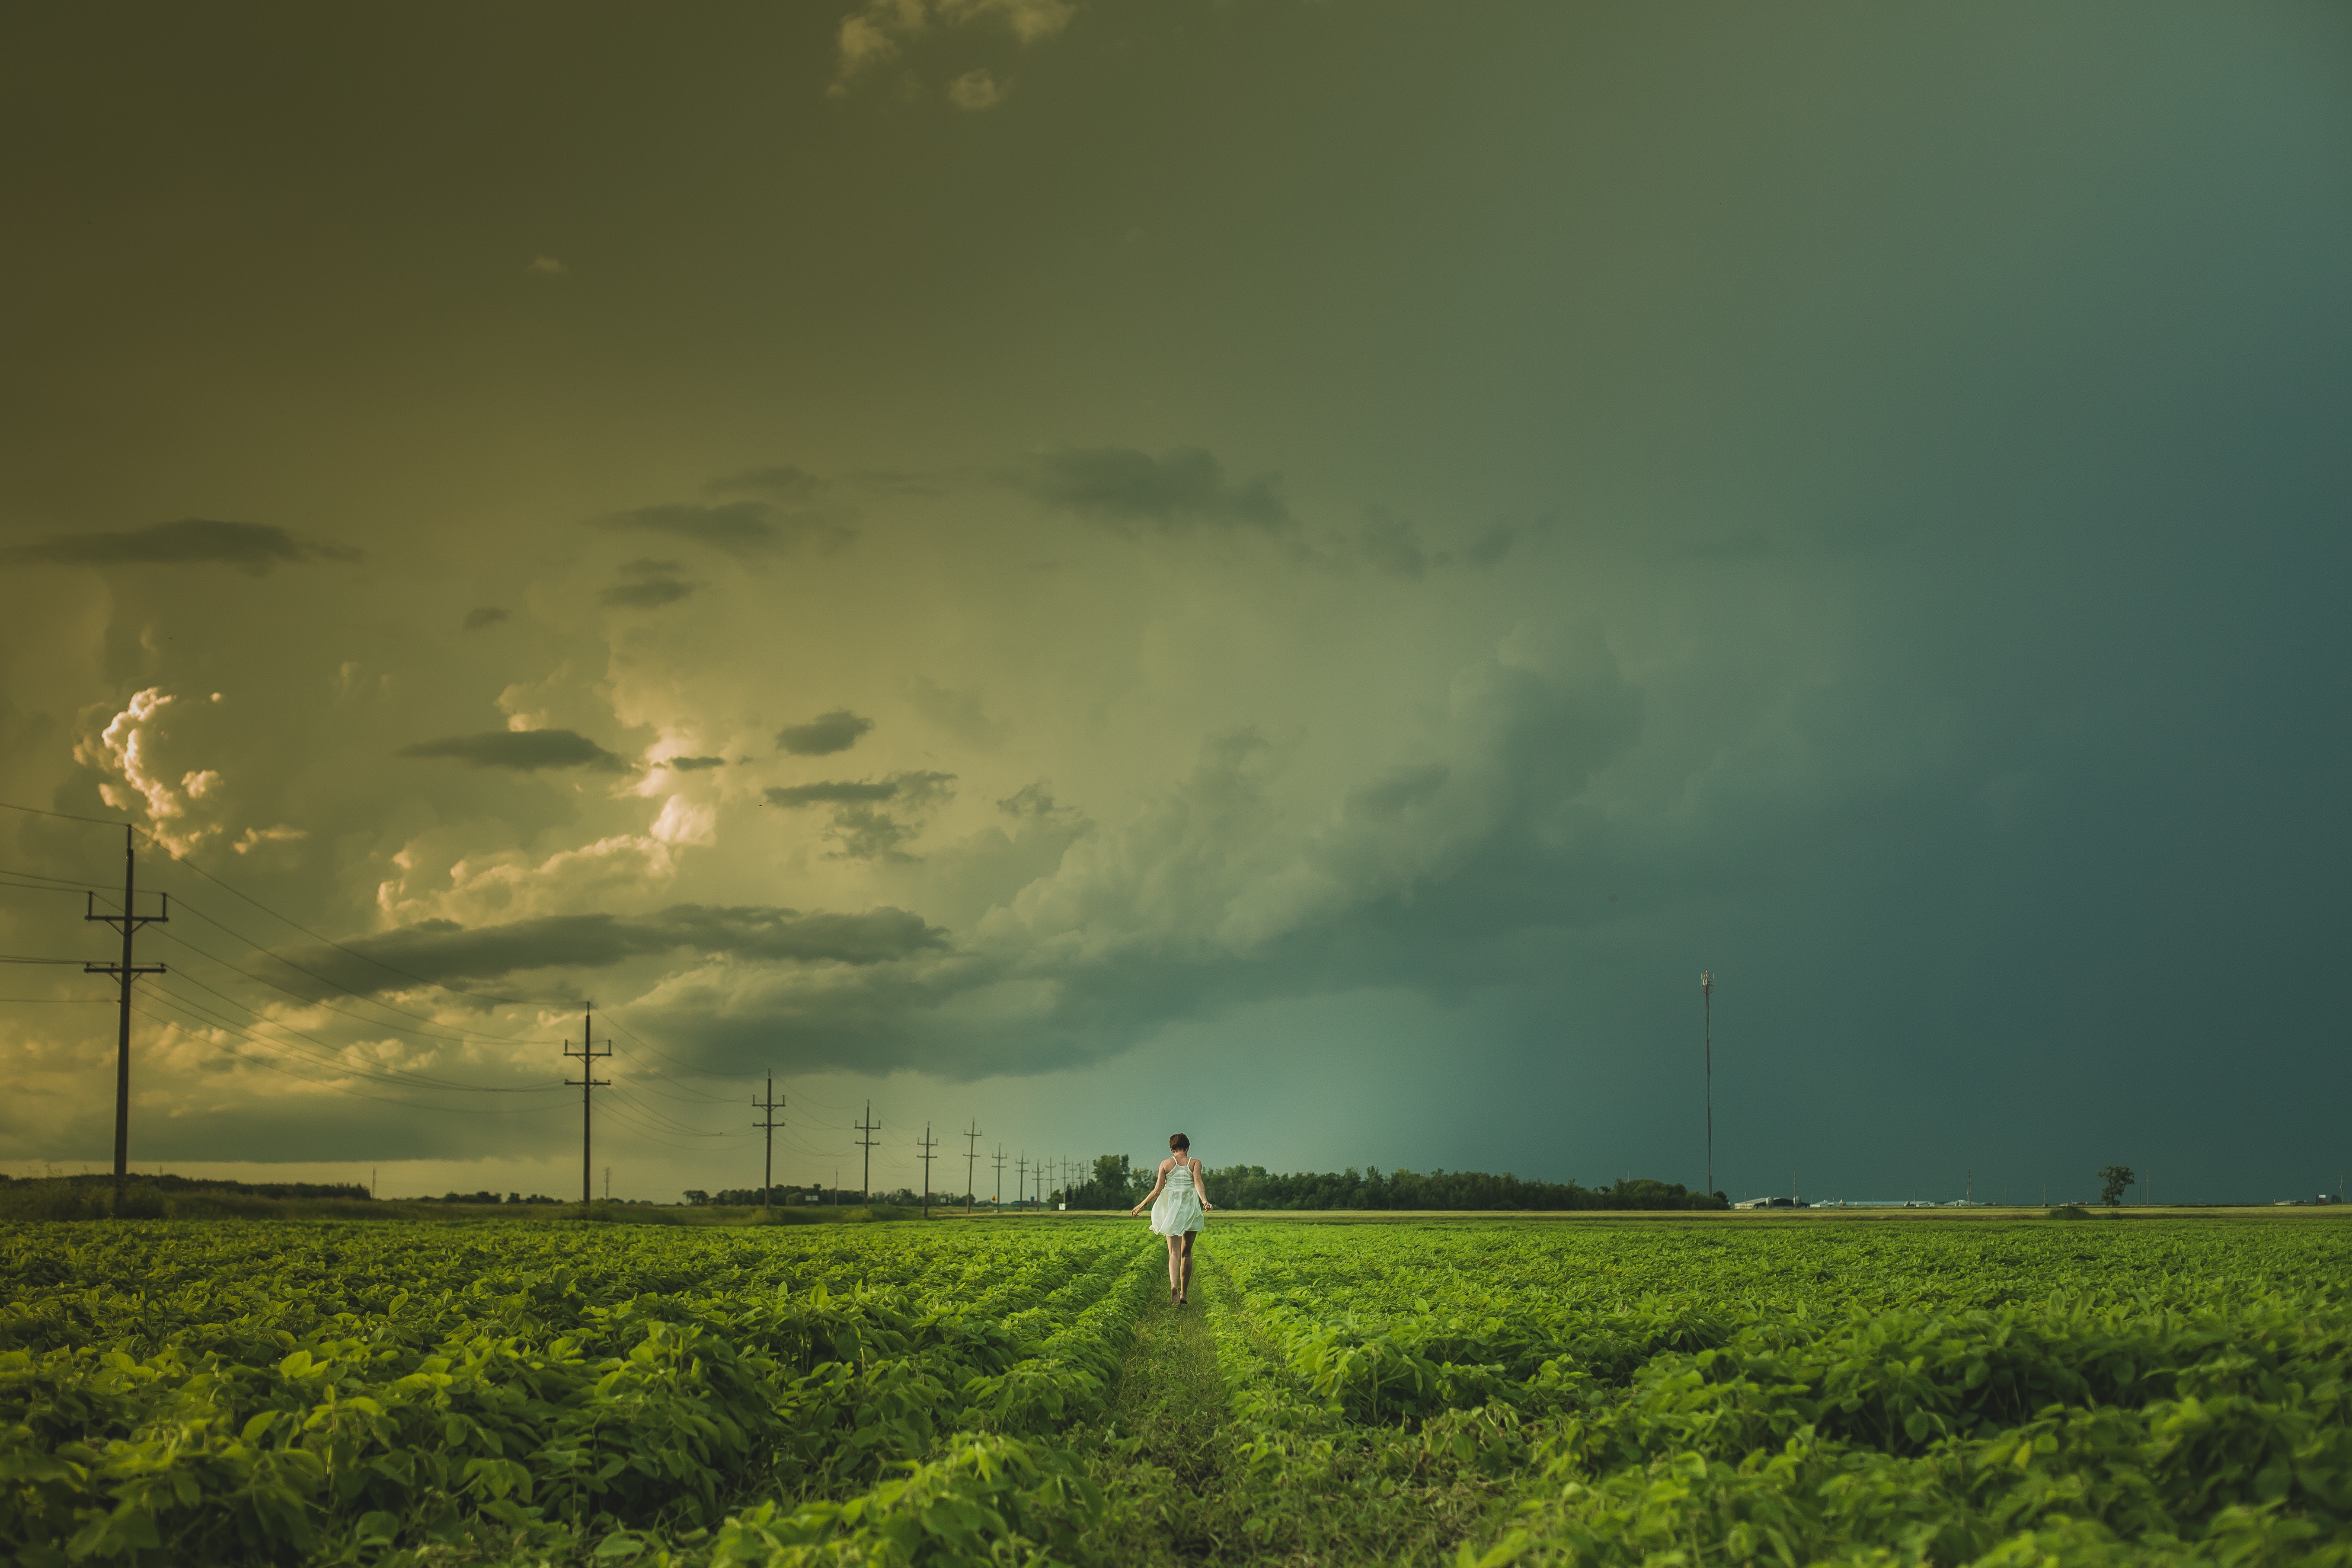
nature, horizon, cloud, sky, woman, field, farm, sunlight, morning, wind, atmosphere, weather, storm, lady, plain, thunder, outdoors, thunderstorm, meteorological phenomenon, atmospheric phenomenon